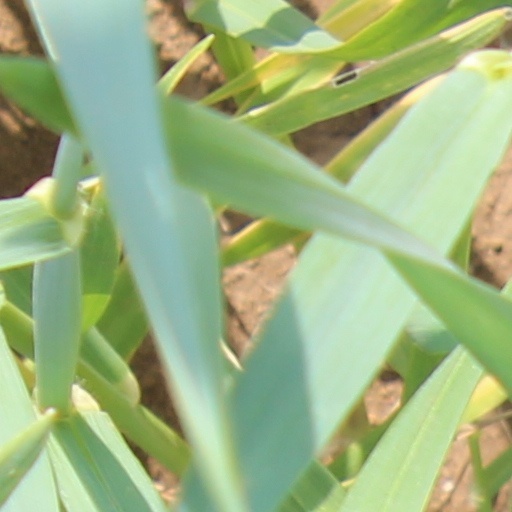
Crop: wheat